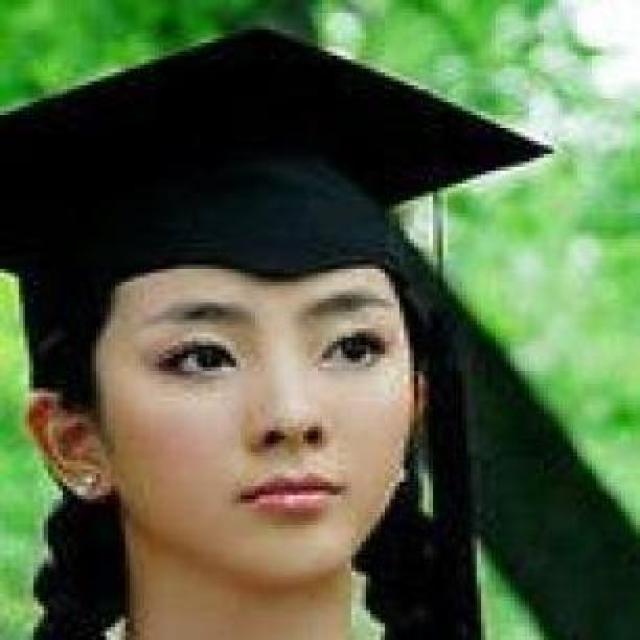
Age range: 21-44